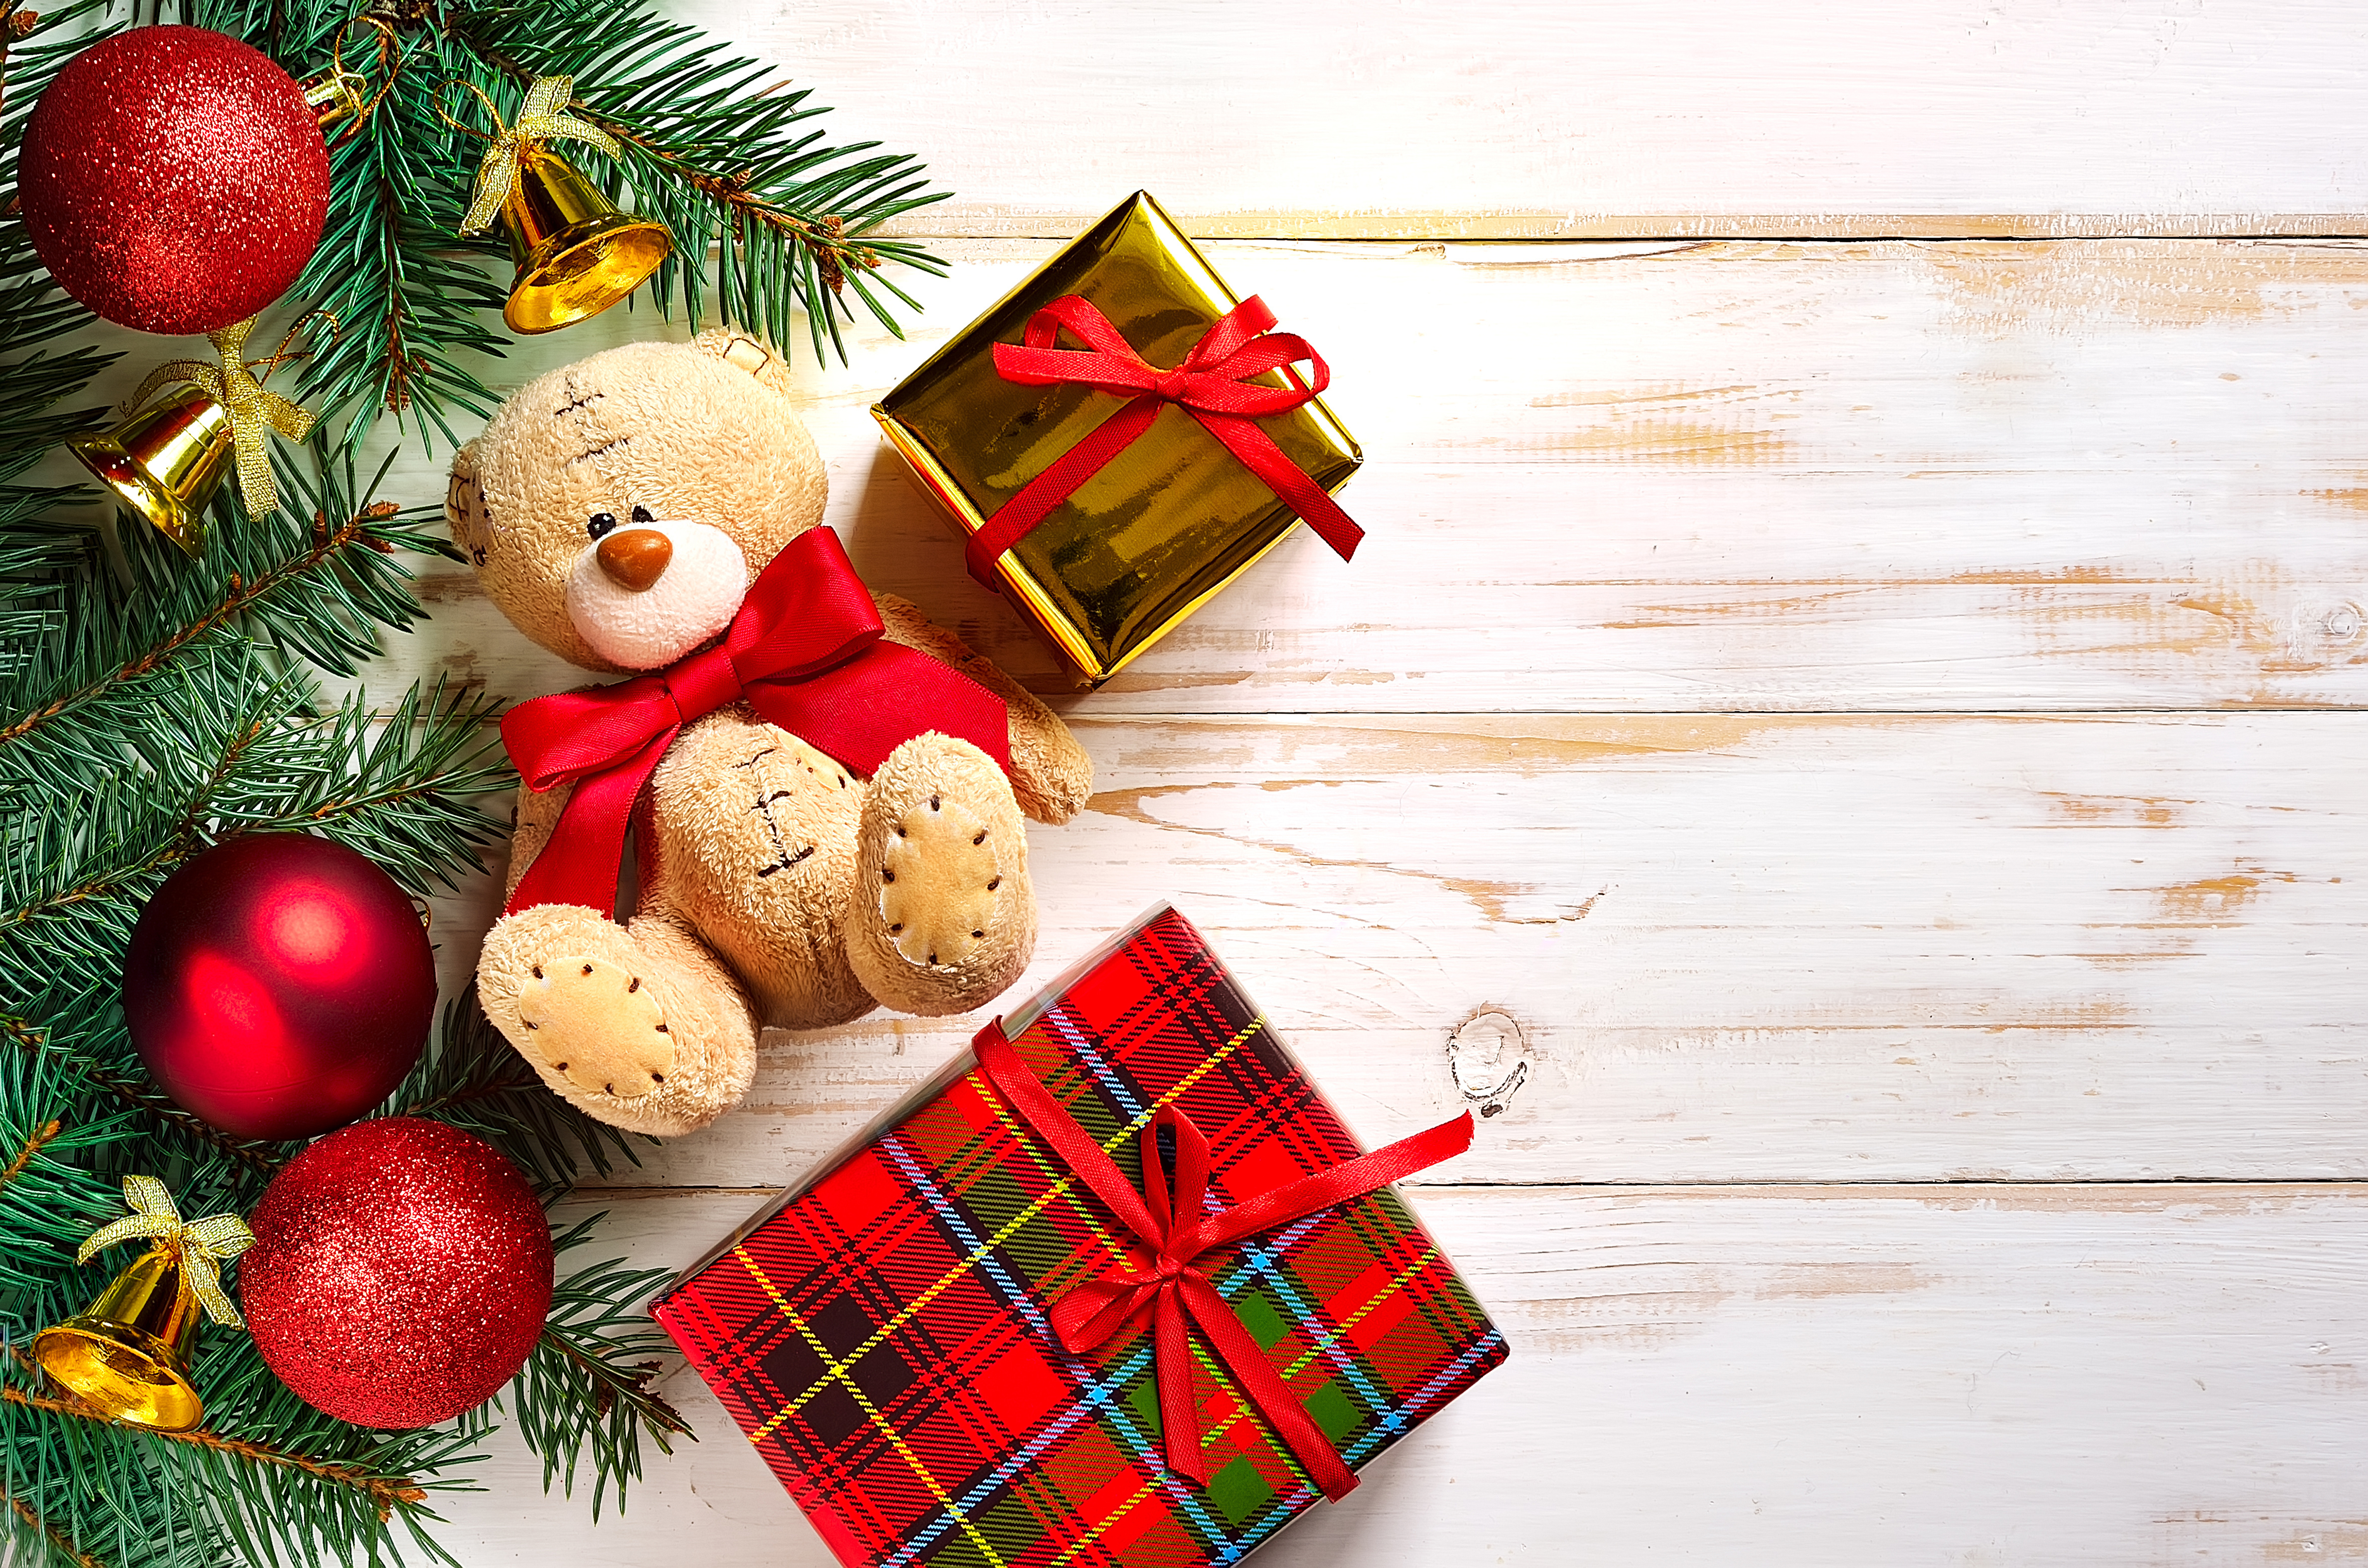
christmas, gift, teddy, background, bear, decoration, red, box, holiday, tree, xmas, vintage, love, toy, present, happy, merry, celebration, old, ribbon, wooden, homemade, family, antique, season, retro, winter, childhood, greeting, tradition, december, year, cookies, ginger, bread, star, christmas decoration, christmas ornament, tartan, plaid, Holiday ornament, christmas tree, wood flooring, gift wrapping, ornament, christmas eve, conifer, pine family, home accessories, fir, silvertip fir, pine, sphere